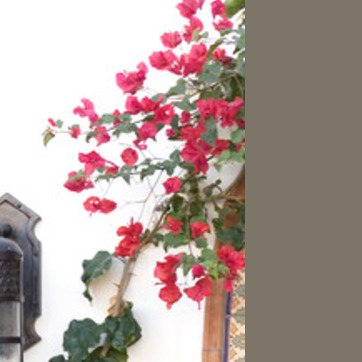
Material: foliage